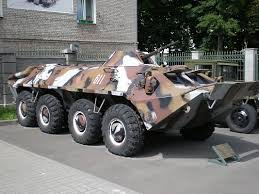
Label: BTR